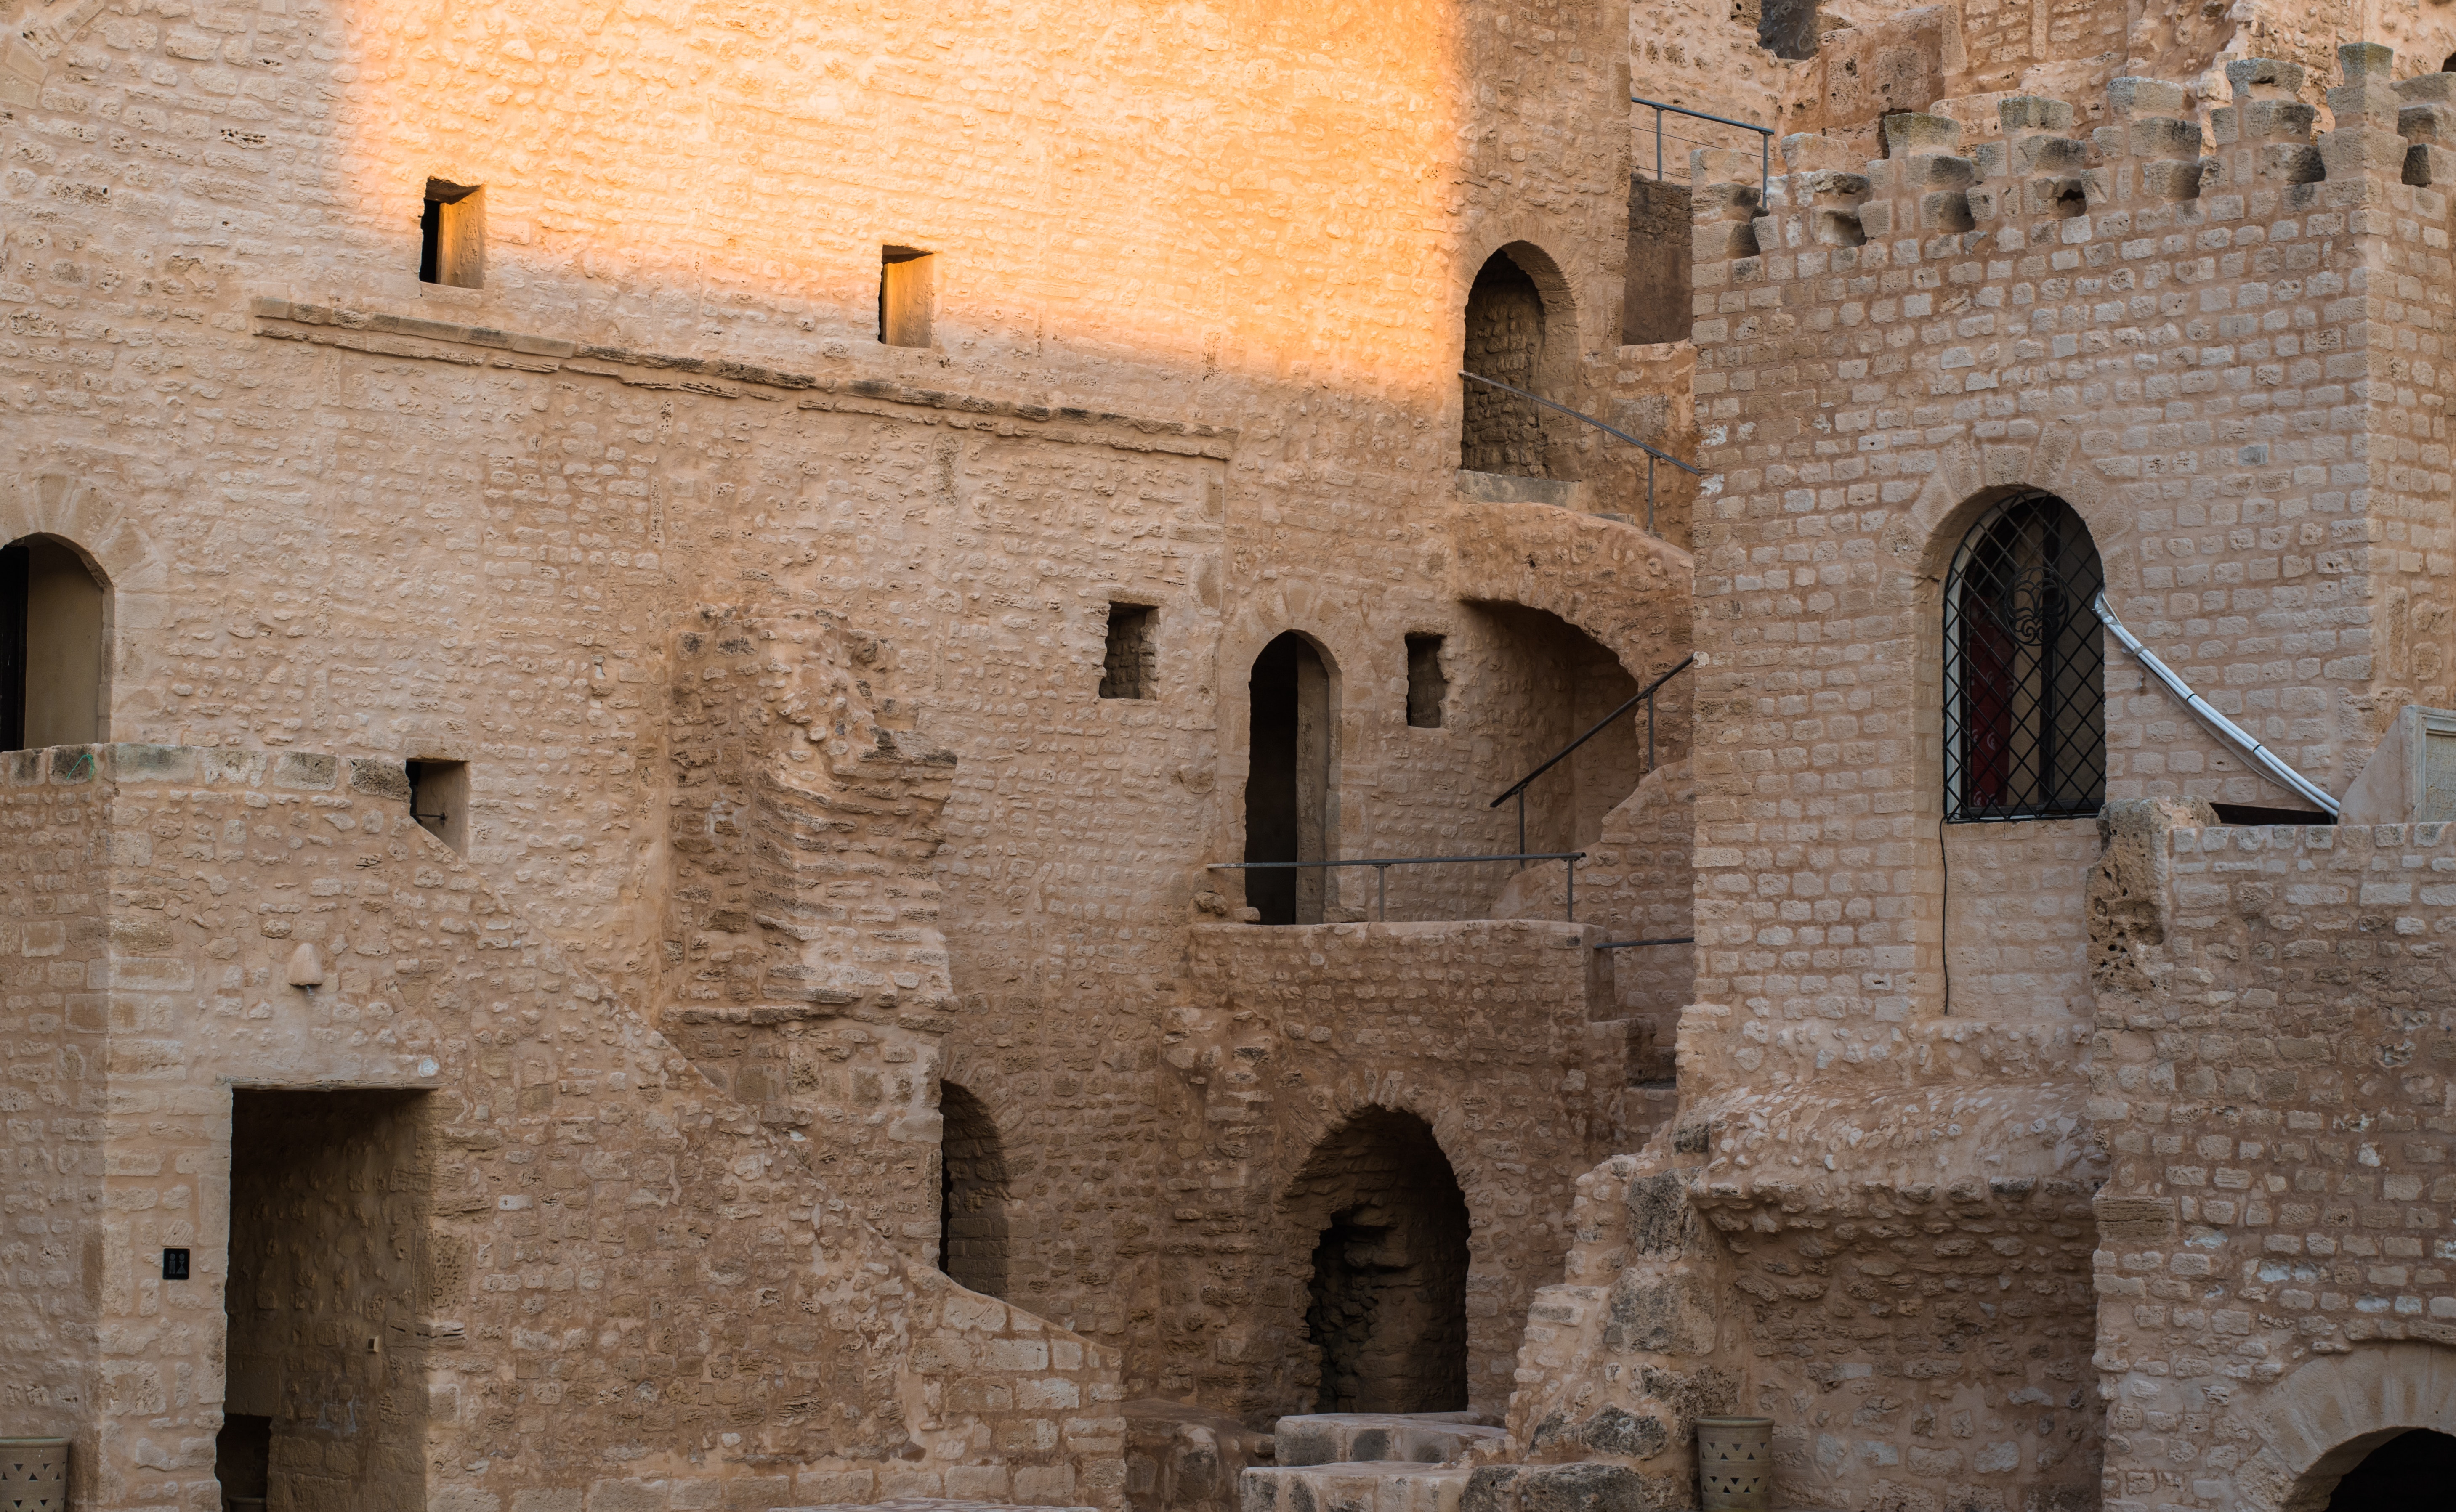
wall, medieval architecture, fortification, building, arch, architecture, historic site, history, facade, brick, ancient history, arcade, caravanserai, castle, stone wall, middle ages